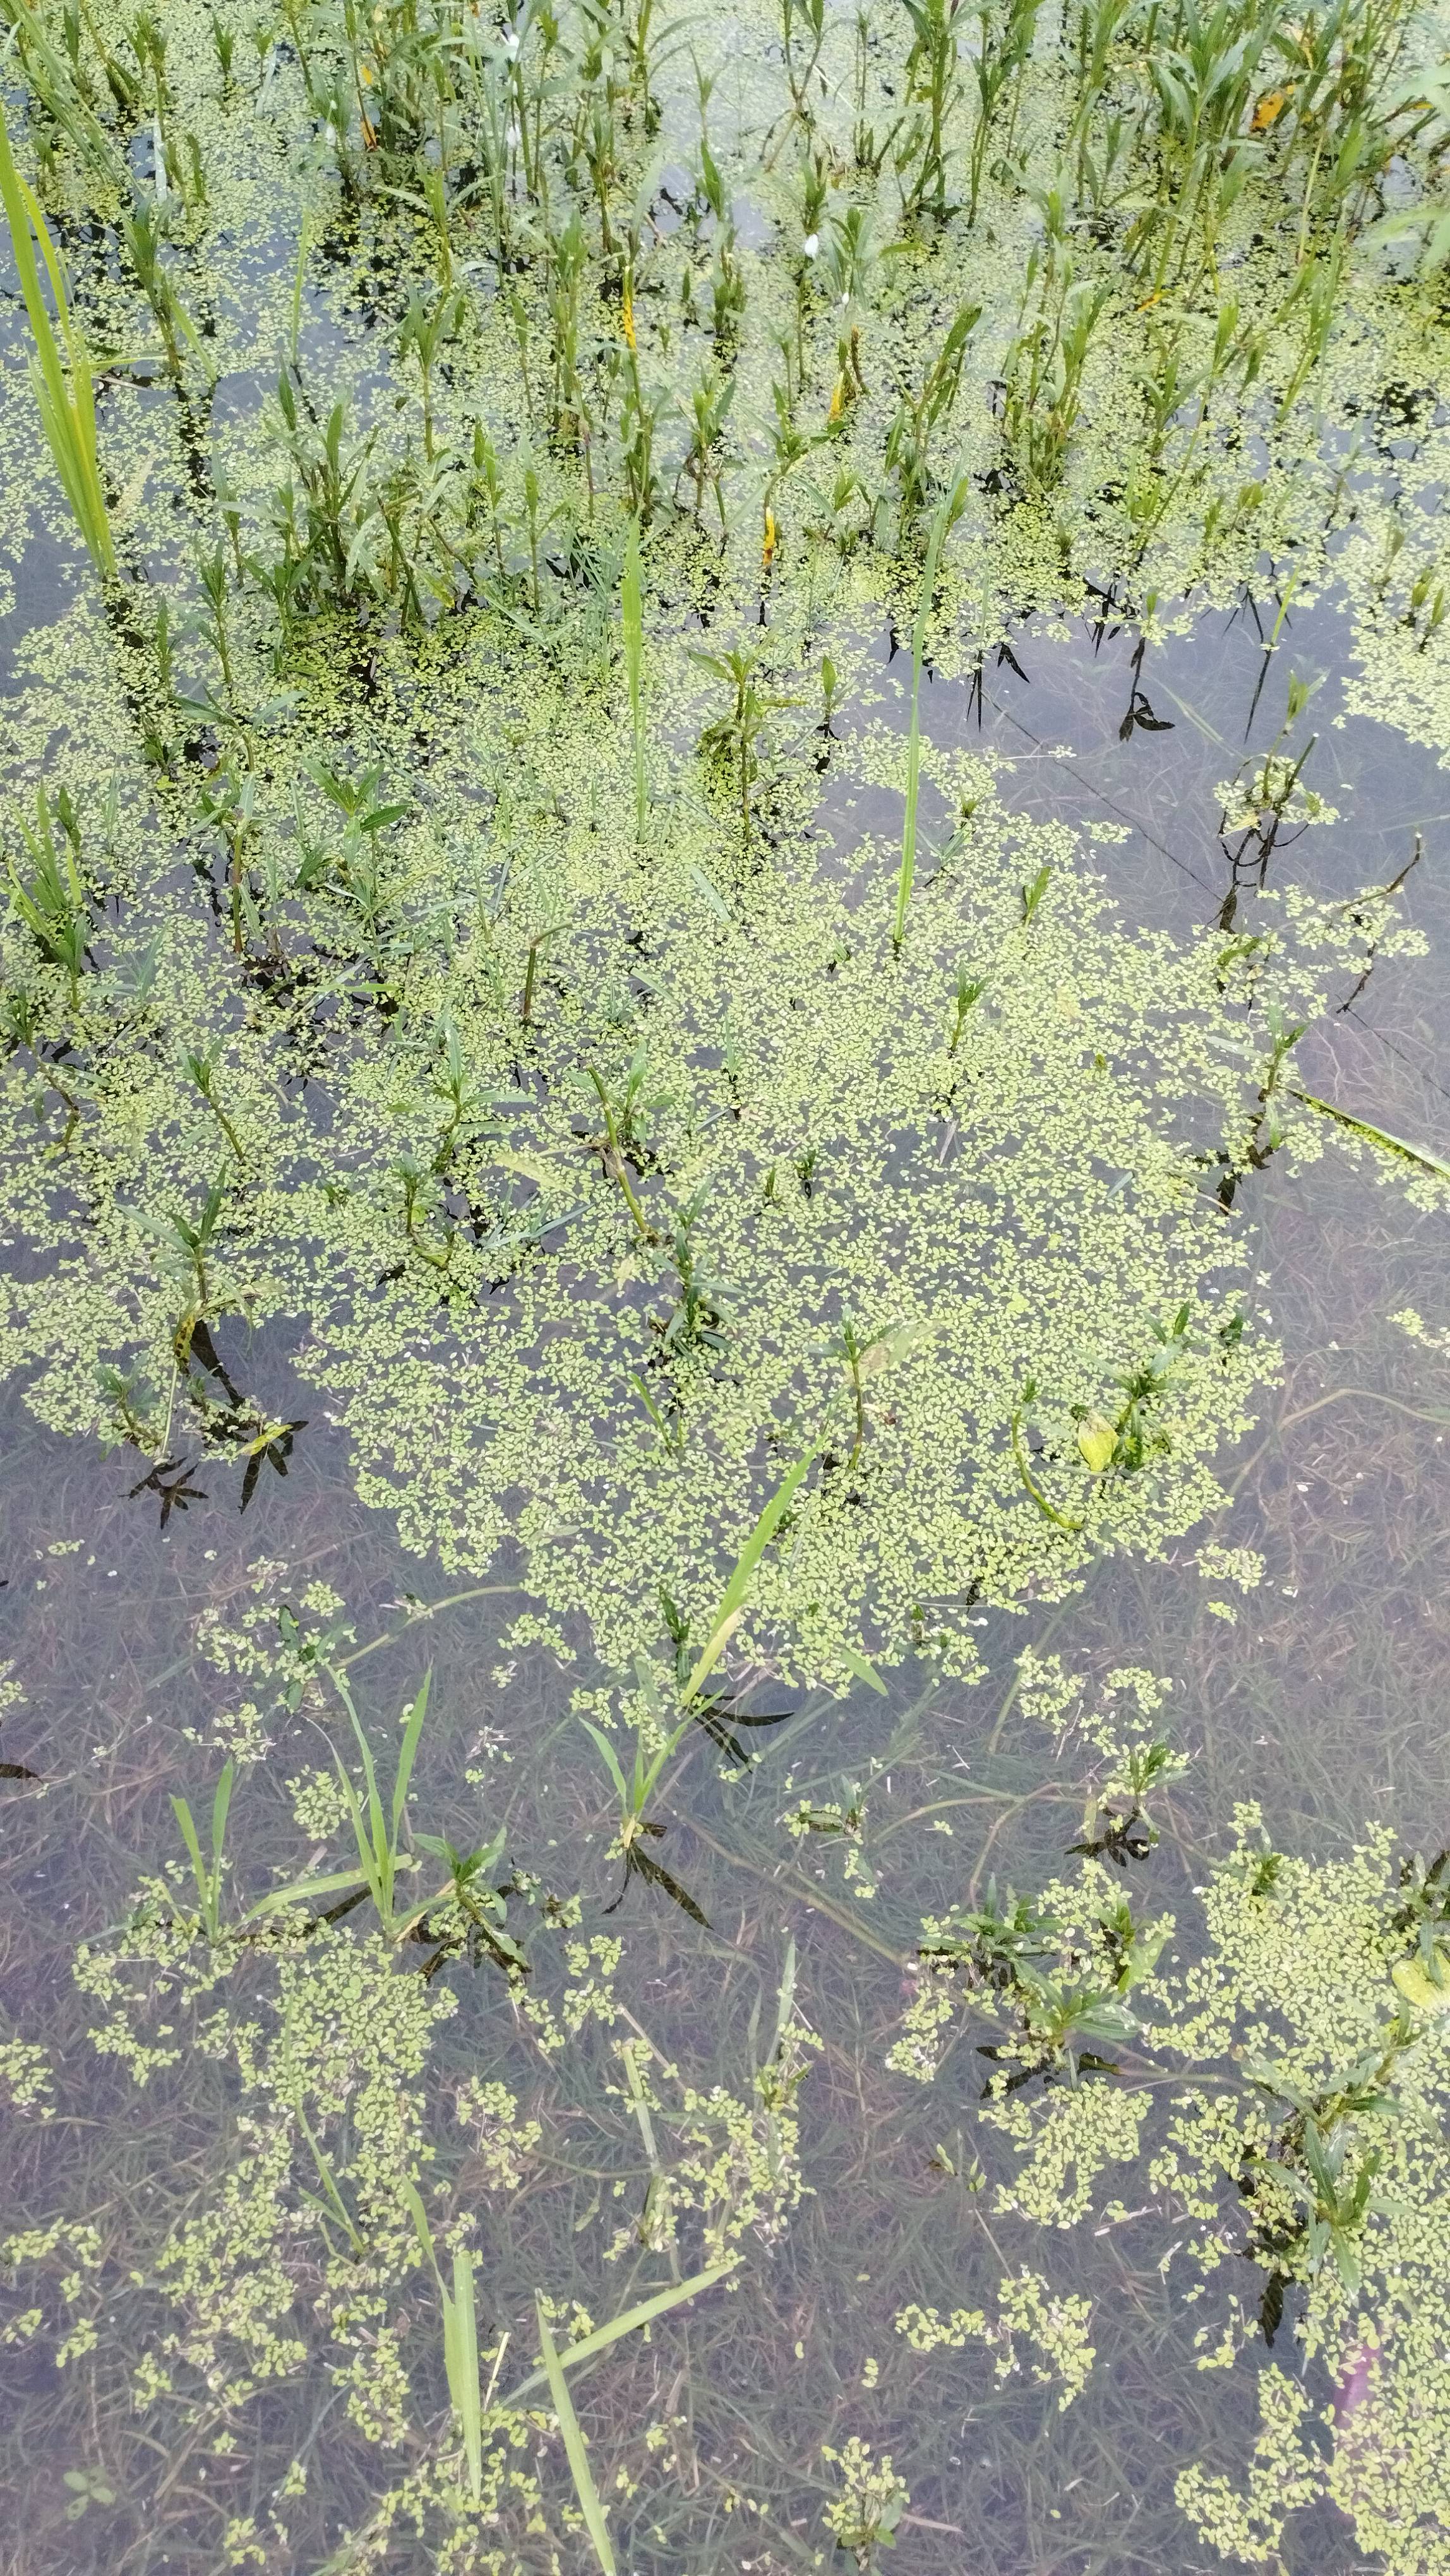
Species: Common Duckweeds (Lemna minor)